3rd Targeting Support Regiment "Bondone"

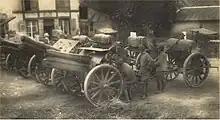
XVIII Heavy Field Howitzers Group with 149/12 howitzers in France 1918

The 4th Field Artillery Regiment had fought in 1915 at Tolmin for control of the hills of Bučenica and Mengore. Later in 1915 the regiment fought on the flanks of Veliki Vrh, on Monte Jelenik, at Bovec, on Mrzli Vrh, on Mount Krn, and on Monte Vodil. In 1916 the regiment was once more in the area of Santa Maria and Santa Lucia, before moving to Monte Kukla and returning to Veliki Vrh. In 1917 the regiment was deployed on the Monte Vodil until the Battle of Caporetto, after which the regiment retreated to the Piave river. In 1918 the regiment was assigned, together with the Brigade "Brescia" and the Brigade "Alpi" to the 8th Division, which was sent in April 1918 to the Western front. There the division fought in the Third Battle of the Aisne, Second Battle of the Marne, Battle of Saint-Thierry, and the Hundred Days Offensive.